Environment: real
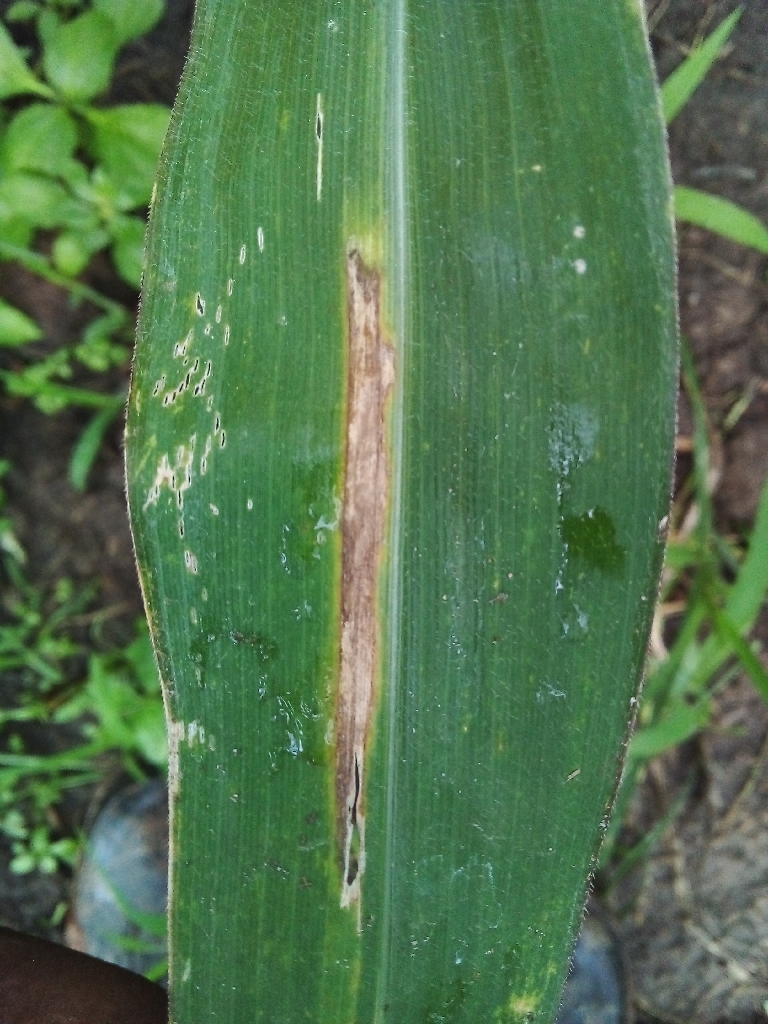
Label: northern_corn_leaf_blight